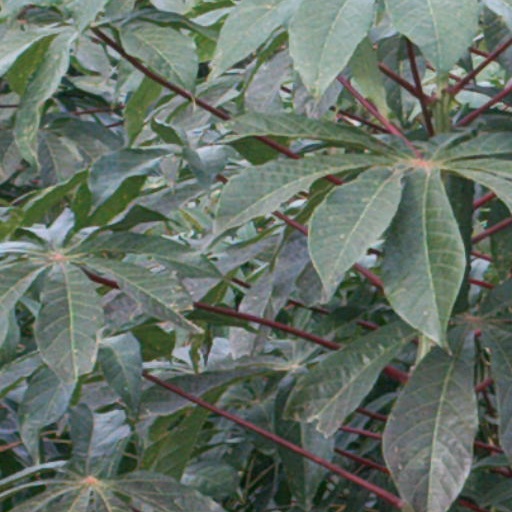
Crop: cassava